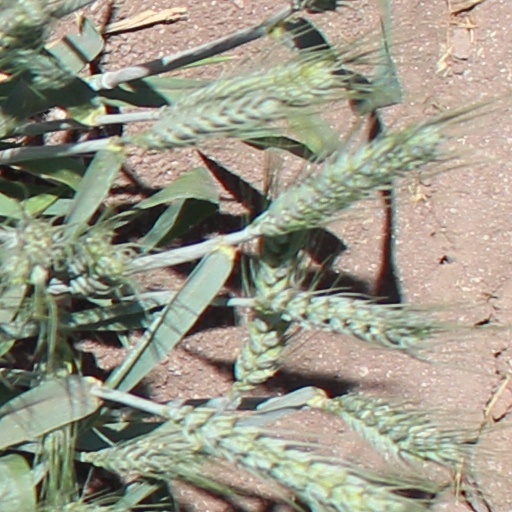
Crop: wheat